Beaver Dam, Arizona

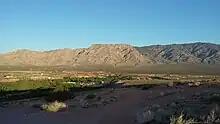
The iconic "Chief Sleep Easy" figure on the Virgin Mountains east of Beaver Dam, entering the Virgin River Gorge

Beaver Dam is home to the three schools that comprise the Littlefield Unified School District: Beaver Dam Elementary and Beaver Dam Jr./Sr. High School.